Doraemon: Nobita's Chronicle of the Moon Exploration

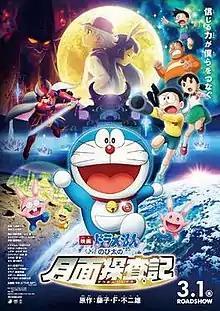
Theatrical release poster

is an anime epic science fiction film directed by Shinnosuke Yakuwa and screenplay provided by Mizuki Tsujimura. It was premiered in Japan on 1 March 2019.